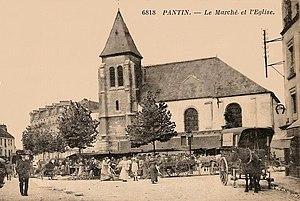
L'église Saint-Germain est une église catholique située à Pantin, en France. Elle est dédiée à saint Germain.